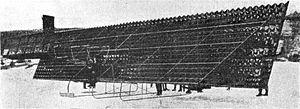
Le Cygnet est un aéronef expérimental issu des recherches d’Alexander Graham Bell sur le vol mécanique.